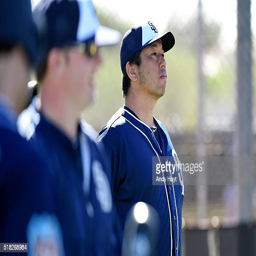
baseball player participates in a workout